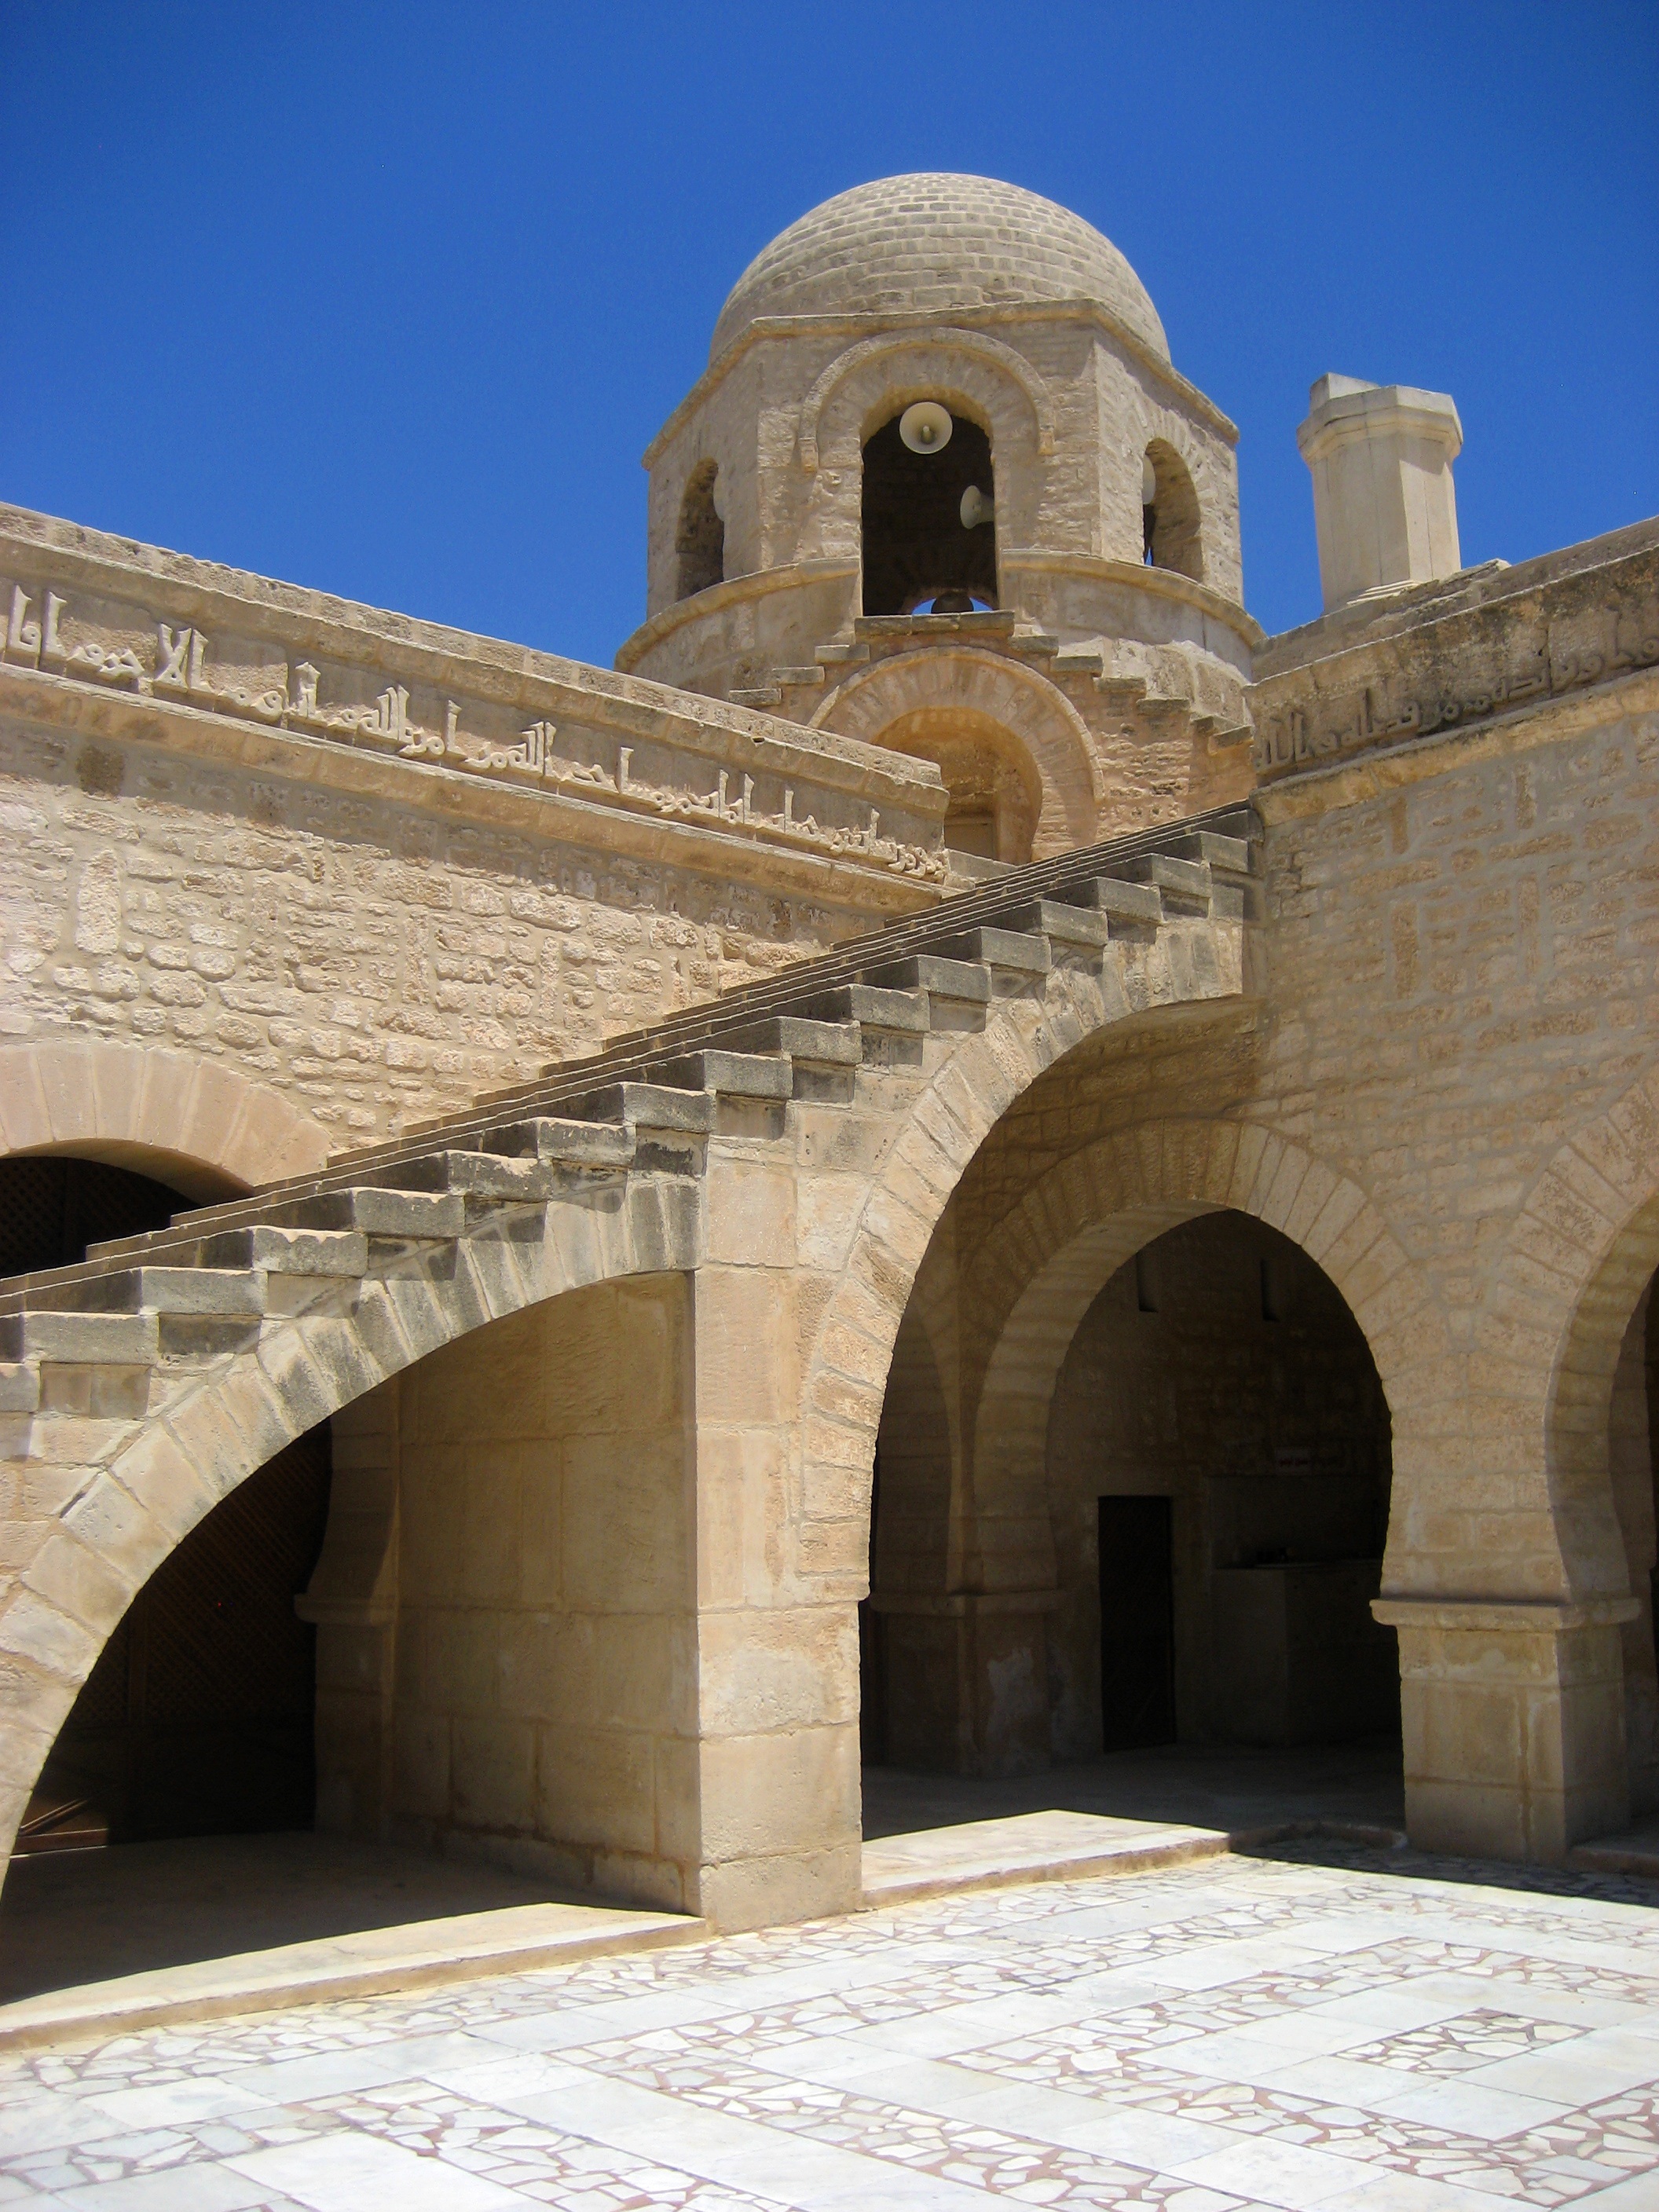
architecture, building, arch, tower, landmark, fortification, place of worship, temple, monastery, mosque, minaret, tunisia, historic site, ancient history, caravanserai, sousse, great mosque of sousse